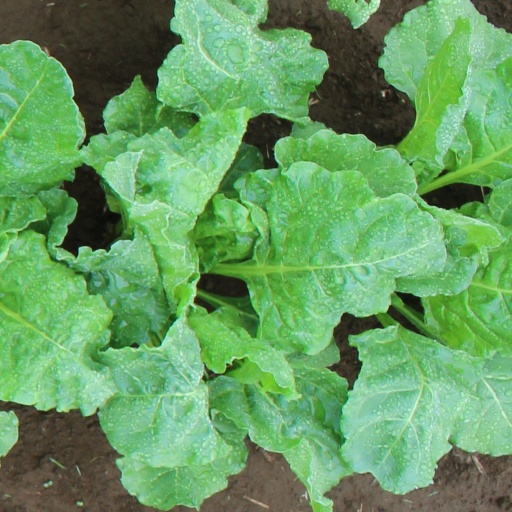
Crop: sugar beet